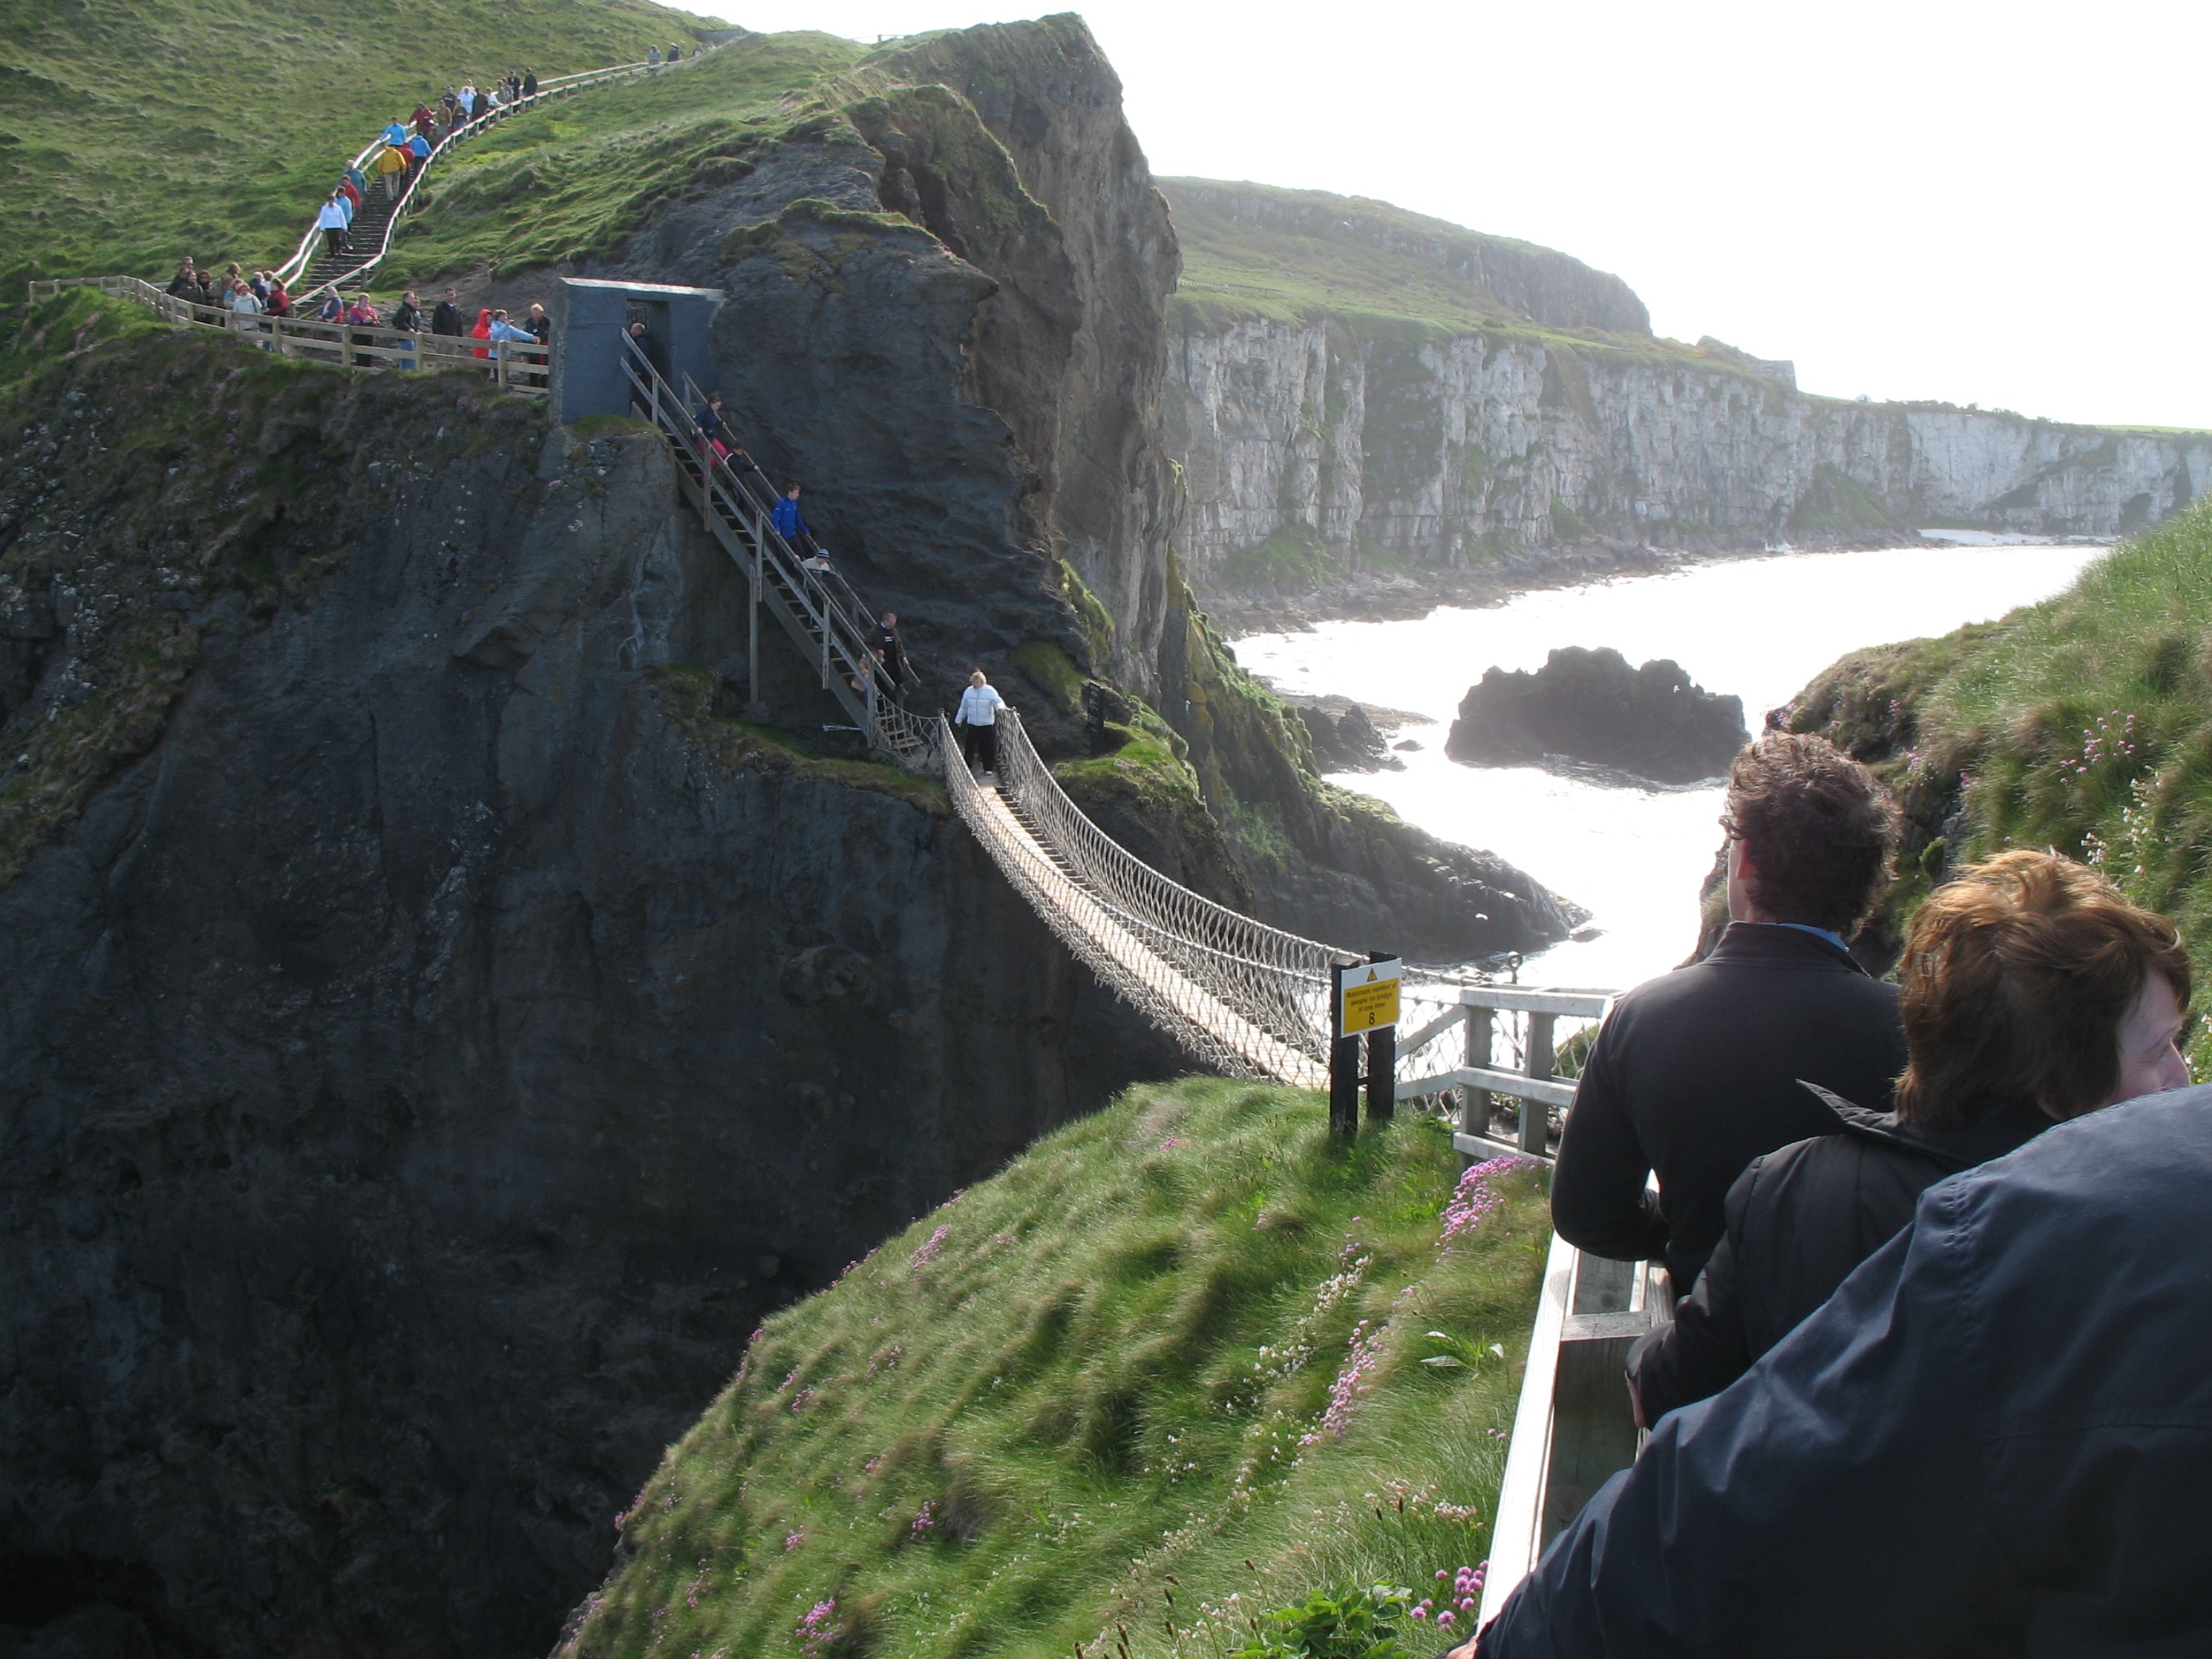
adventure, jumping, cliff, fjord, extreme sport, terrain, waterway, sports, physical exercise, geological phenomenon, human action